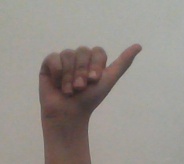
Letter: dhad